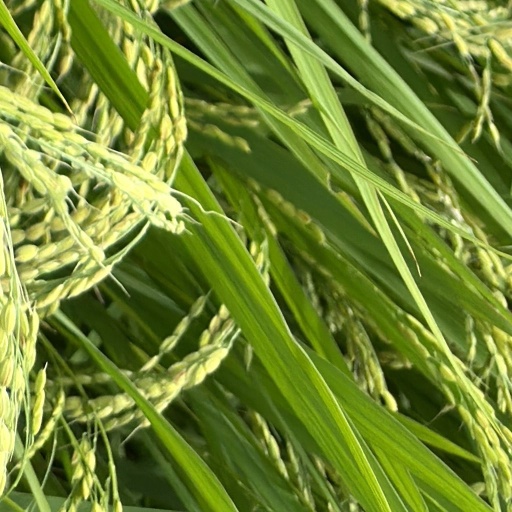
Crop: rice